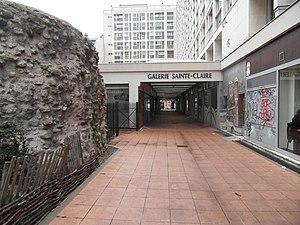
Galerie Sainte-Claire et rempart romain en mars 2019
Les Remparts romains de Grenoble sont un monument historique de l'Isère, situés dans la ville de Grenoble, en région Auvergne-Rhône-Alpes.